Curtly Ambrose

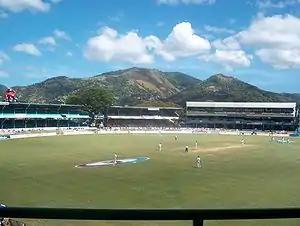
Ambrose took six for 24 to bowl England out for 46 at Queen's Park Oval, Trinidad.

When he returned to the West Indies, Ambrose took 19 first-class wickets for the Leeward Islands at an average of 11.68, in his first appearances for the islands in two years, but as England arrived to tour West Indies, he complained of fatigue and there were rumours he planned to retire. He played in three times in the five-match ODI series, taking two wickets, and took a further two wickets in the first Test, which West Indies won. In "Wisden", Alan Lee described his performances at this time as "lethargic", and in the "Guardian", Paul Allott wrote that he bowled "like a shadow" owing to the effects of continuous cricket. Ambrose was ineffective at the start of the second Test, but recovered, ending the match with eight wickets; according to Lee, he "struck the critical blows of the match" in the first innings. In the third Test, played in Trinidad, he took five for 60 in England's first innings, but after the visiting team built a substantial lead, West Indies were bowled out to leave England needing 194 to win and an hour to bat on the fourth evening. Ambrose took six wickets to leave England 40 for eight at the close of play; the next morning, they were bowled out for 46 and Ambrose had figures of six for 24 in the innings and match figures of 11 for 84; he was named man of the match. Lee described the collapse as "staggering", and judged Ambrose bowling to be "of the highest calibre". He continued: "He delivered one of the most devastating spells of even his career." Allott called it "the definitive spell of fast bowling".